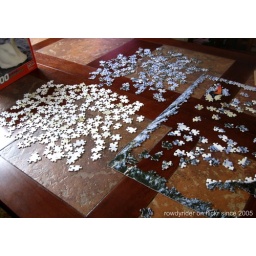
A swan in water...shades of white on shades of blue to green